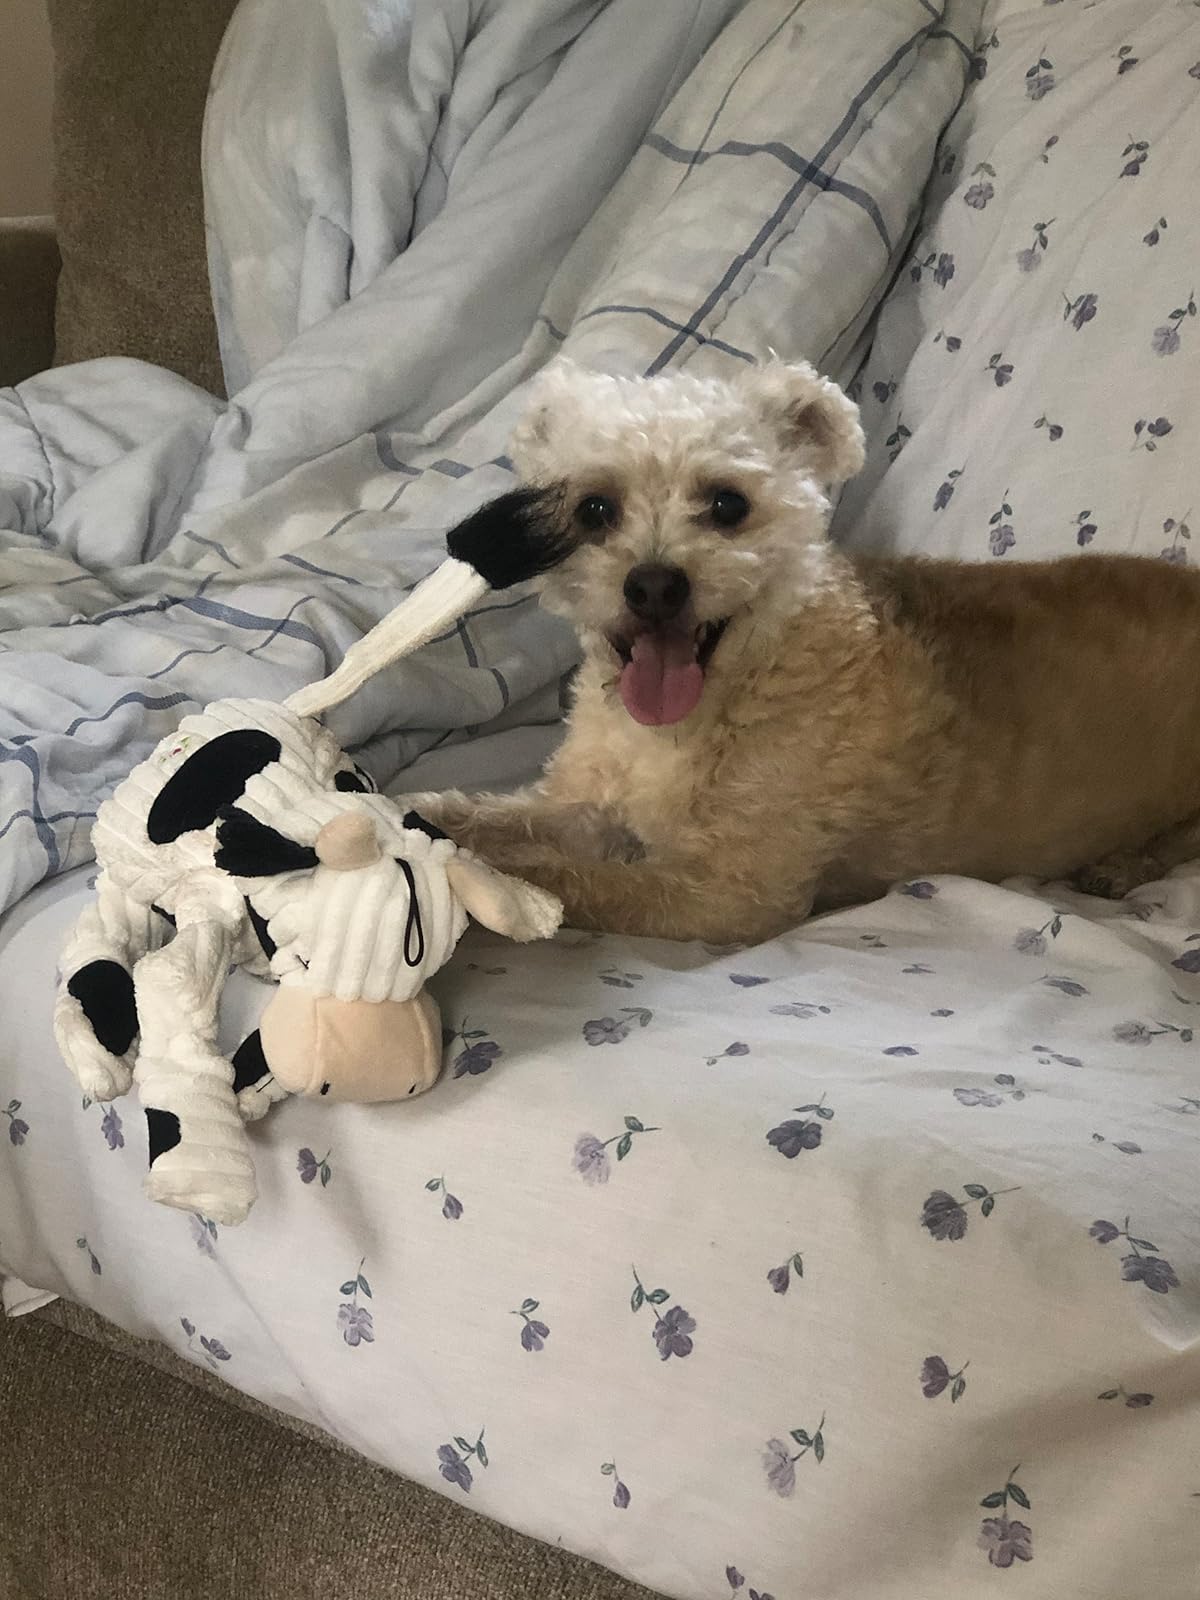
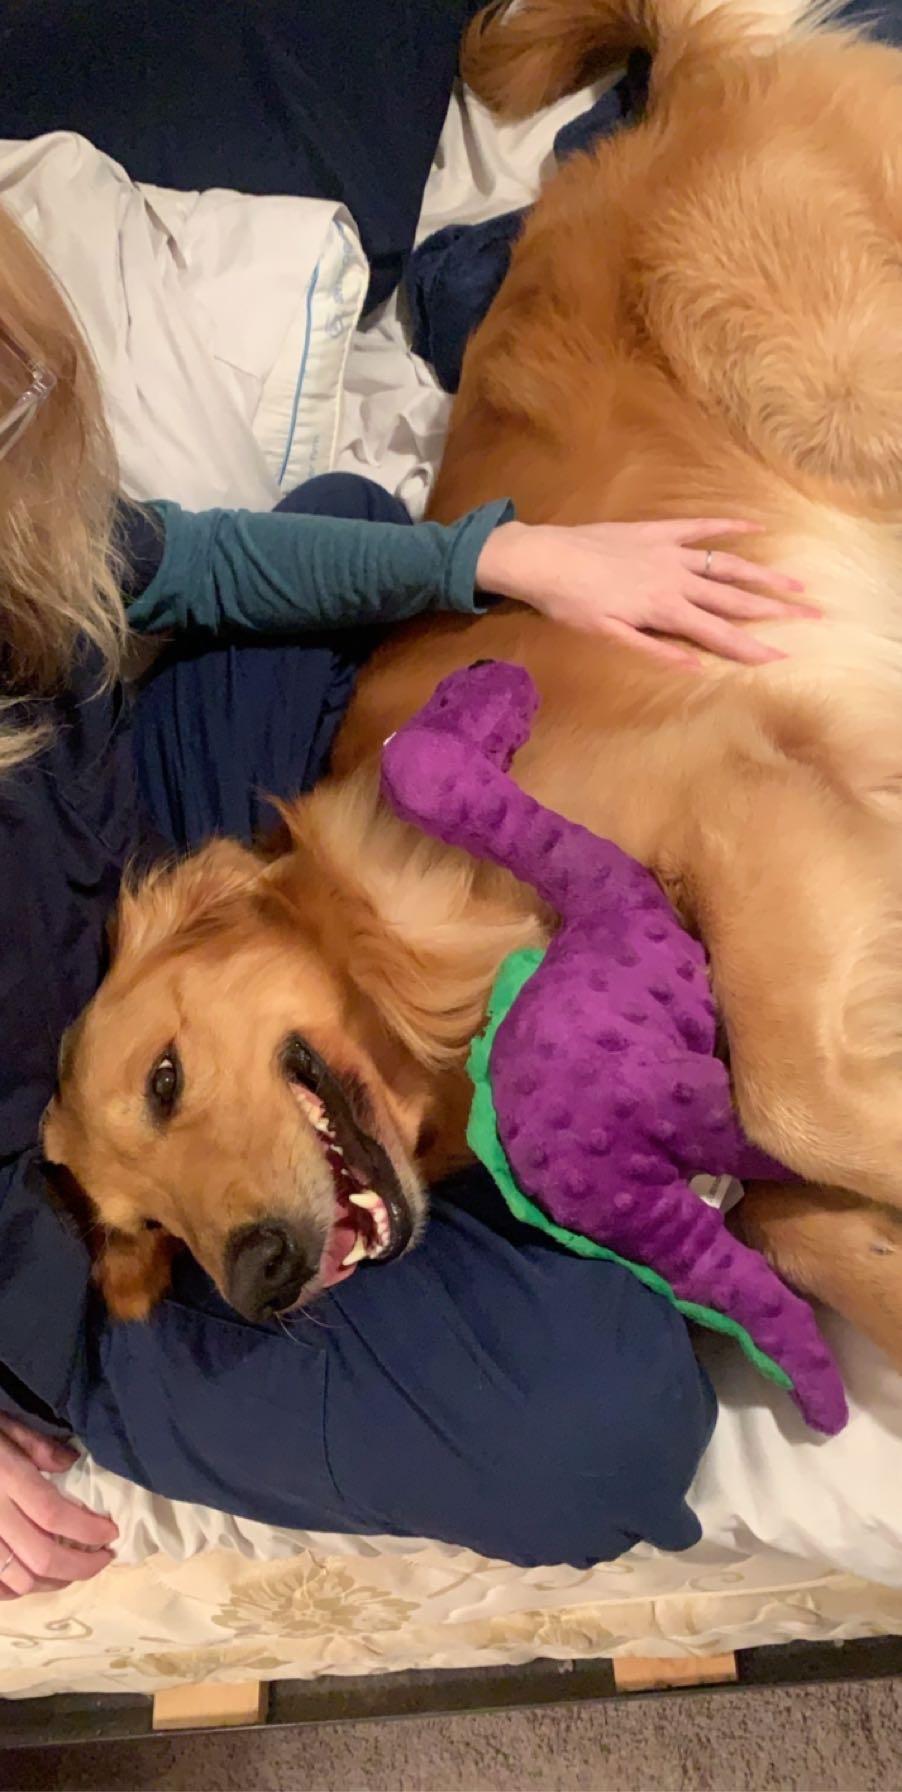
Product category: items_toy
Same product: no